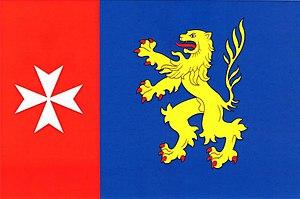
Sezemice est une commune du district de Mladá Boleslav, dans la région de Bohême-Centrale, en République tchèque. Sa population s'élevait à 127 habitants en 2020.